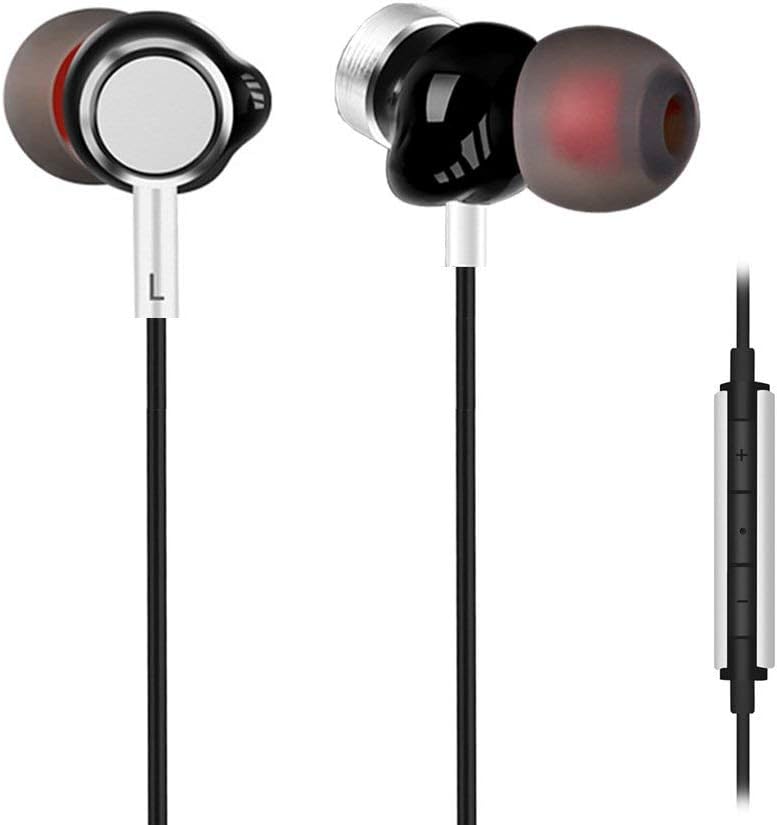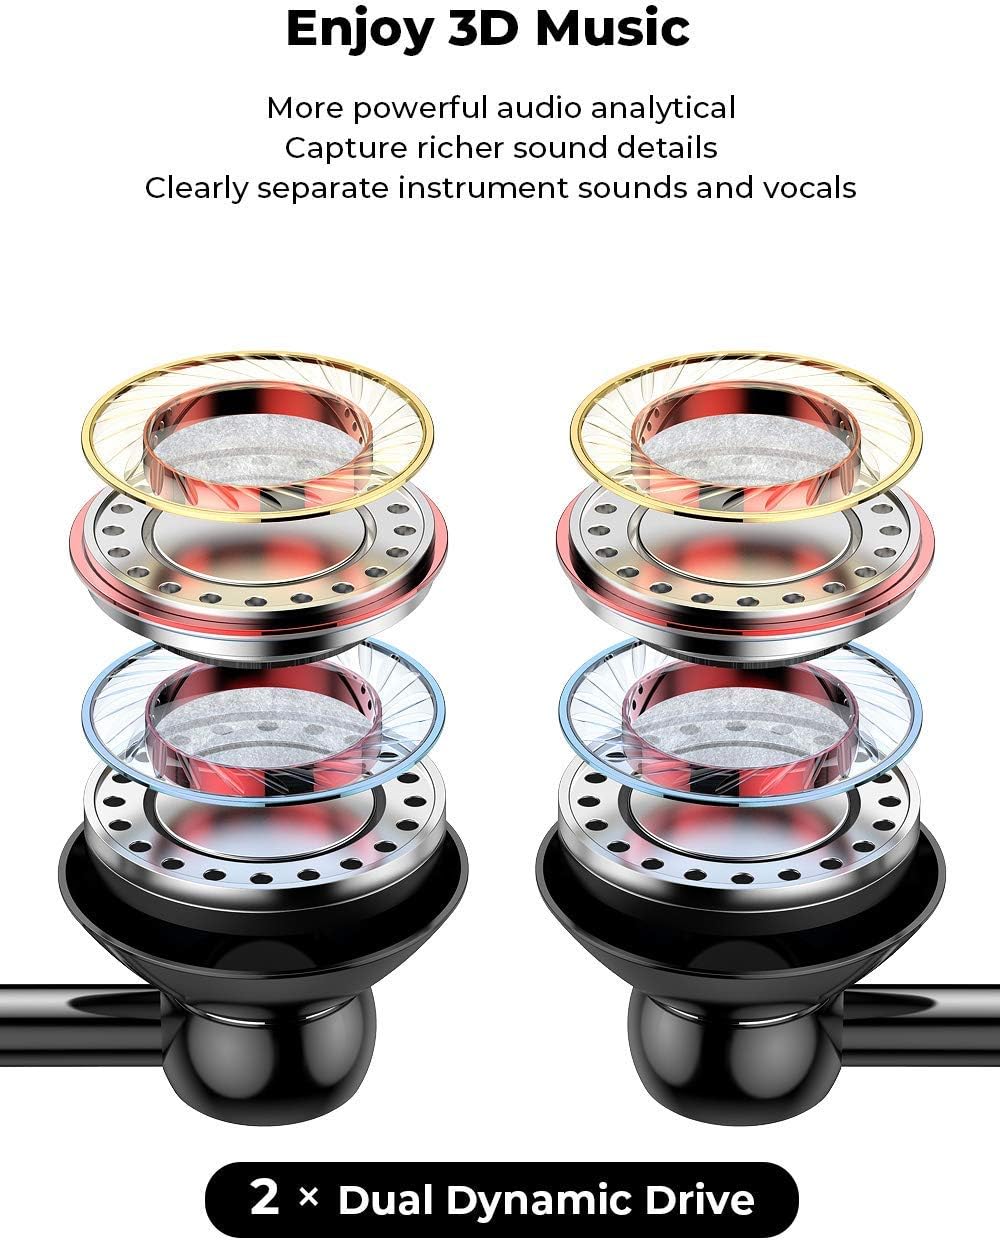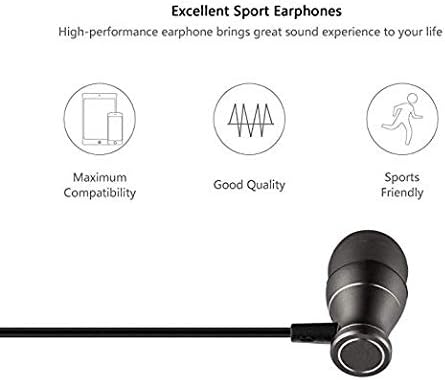
in-Ear Earbuds ebasy 2 Pack Wired Earphones Stereo Noise Cancelling Ear Buds Headsets with Microphone and Volume Control Compatible Earbud 6 Plus 6s 5s 5 5 and 3.5mm Earphone (White)
Category: Computers
3.5mm Aux Earphones / Headphones / Earbuds / Headsets with Remote Control and MIC , ebasy earphones for / / / and More devices Compatible with 3.5 mm headphone -Black Feature: Comfortable ear buds, fantastic sound, easy to use, small and compact. Acoustically engineered to produce exceptional frequency response for an enhanced listening experience. Enjoy richer, more detailed sound from your smartphones, tablets, and audio devices. Sweat proof, portable and lightweight headset can stay in your ears comfortably. Function: Earbuds with microphone and remote volume control for your , and . Allowing you to control the volume, answer or end calls, control the playback of music and video with click of button and without taking your phone out. Compatibility: 1.Phone Models - 6S, 6S Plus, 6, 6 Plus, 5S, 5C, 5, 4S, 4 Nano 7; 2. Pad Models - 4 with Retina Display, Mini with Retina Display, Mini, 4, 3, 2, 1, Air 3. Pod Models - Touch, Nano, Shuffle, Mini, and All Other Apple iOS Models. 4. Other Models - S8 S7 S6 S5 S4 S3, Note 4 3; HTC M9 M8 M7; LG Flex 2 G5 G4 G3 G2, Android and Windows Smartphones and Tablets, Computers and Other 3.5mm Audio Devices ebasy provides a 12-months manufacturer warranty. Welcome to contact us If you have any other questions
Features: Premium design:Ergonomic and ultra-lightweight in-ear design with solid sound-insulating material reduces external noise while minimizing the sound leakage, giving you stunning sound. | High quality built-in design: Built-in premium Shockproof membrane and Sound units, have a better sensitivity and noise reduction than traditional headphones, can drive out good sound quality even using ordinary device. | Compatibility: Ideal for All 6S/6/Plus/ SE/5S/5C/5, S7/S6/Edge, , Nexus 6P/5X, HTC One, Nokia, Motorola, Windows , Tablet, , , MP4/MP3, Laptop Computer and more devices compatible with 3.5mm headphones. | Humanized function: Allow hands-free calls while driving or music streaming without having to control through your phone or electronic device; In-line remote control with Play/Pause, Hands-Free Calling, Next/Previous music function.The Microphone is perfectly positioned to enable you to speak without having to move your head. | What you get:（2 pack) 3.5mm aux headphones, 12-months warranty from ebasy.